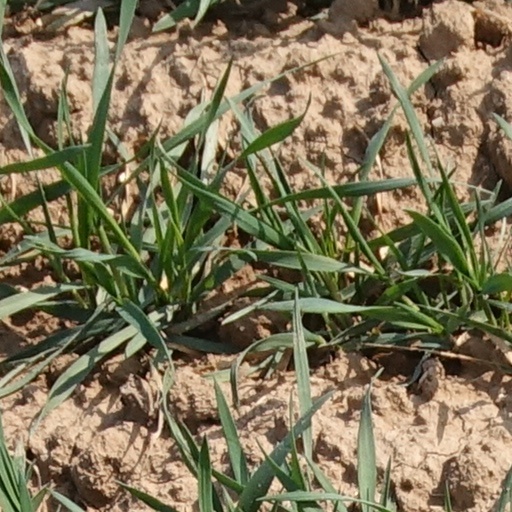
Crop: wheat